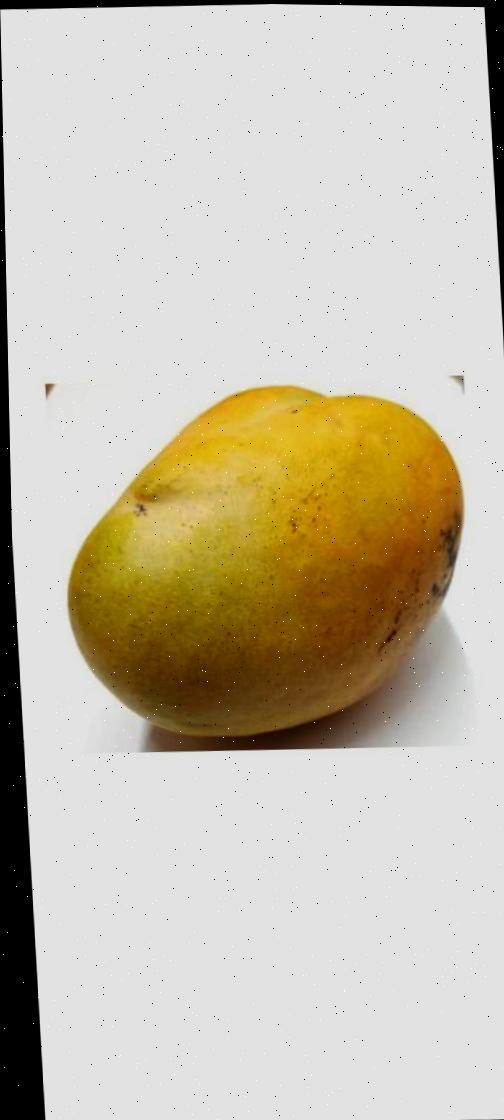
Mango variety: Bari-11